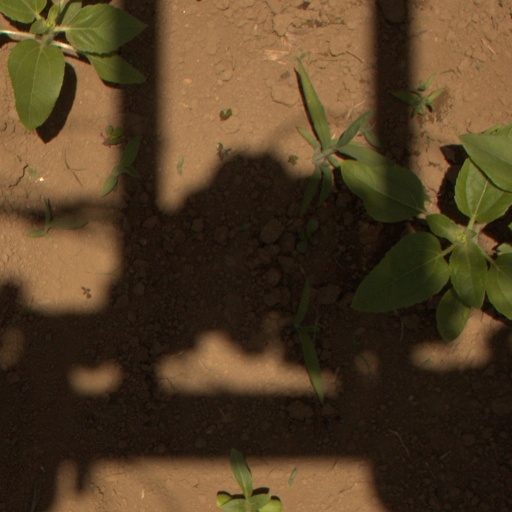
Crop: Jerusalem artichoke